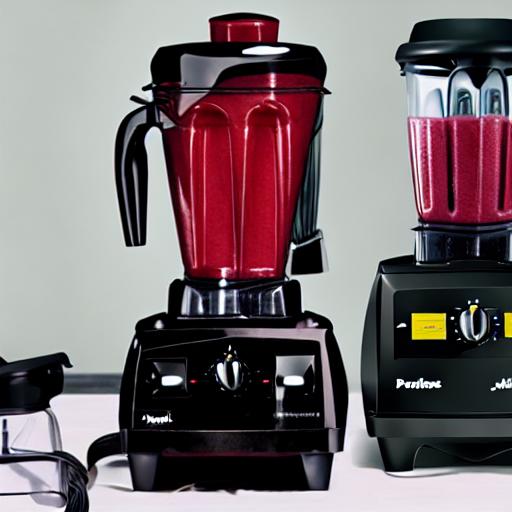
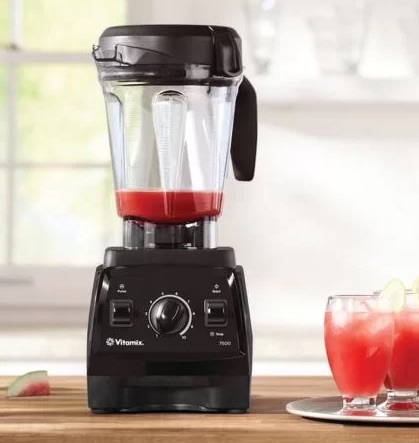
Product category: items_blender
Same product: no